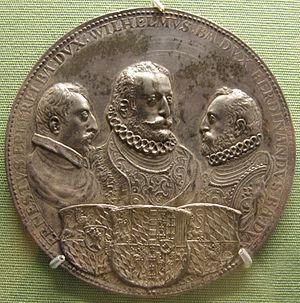
Ferdinand de Bavière, est né le 20 janvier 1550, dans le Landshut, dans le Duché de Bavière, et est mort le 30 janvier 1608 à Munich, à l'âge de 58 ans. Il était le second fils survivant d'Albert V de Bavière et de son épouse l'archiduchesse Anne d'Autriche et, par conséquent, a été préparé pour une carrière militaire. Ferdinand est également connu pour les deux extraordinaires journaux qu'il a tenus, l'un à quinze ans, lors d'un voyage de Munich à Florence pour le mariage de sa tante, et lors d'un second voyage à Florence, alors qu'il était un homme d'affaires jeune et expérimenté.